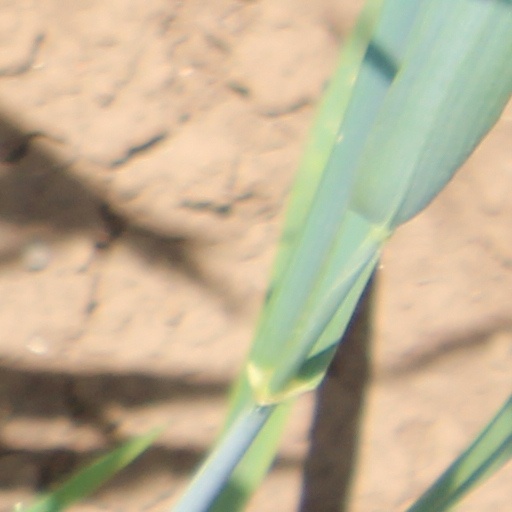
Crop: wheat